Martin Bongo

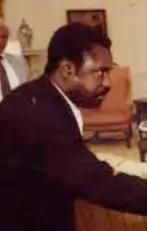
Martin Bongo in 1981

Martin Bongo (July 4, 1940 – 18 November, 2023) was a Gabon political figure and diplomat. He was the Foreign Minister of Gabon from 1976 to 1989.